Roger Lindsay

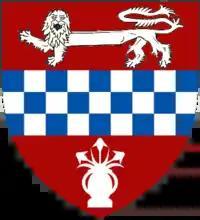

Lindsay was granted a coat of arms by Lord Lyon King of Arms in 1987. The shield is blazoned "Gules a Fess chequy Azure and Argent between a Lion passant guardant and a Pot of three growing Lilies Argent". He was also granted the crest of "the Head Neck and Wings of a Swan Or charged with a Maple Leaf Gules" and the motto "Festina Lente". This translates to "hasten slowly."